Vera Leigh

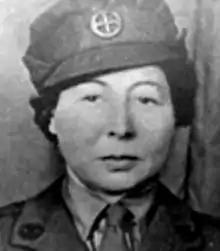
In FANY uniform (circa 1943).

Vera Leigh (17 March 1903 – 6 July 1944) was an agent of the United Kingdom's clandestine Special Operations Executive during World War II.